Dorman High School

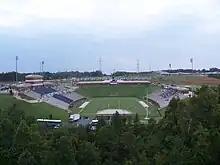
Cavalier Stadium (2006)

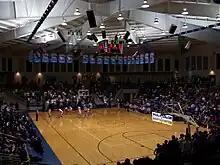
Cavalier Arena (2006)

On March 29, 1985, a fifteen year old freshman came to school with a loaded .38-caliber Colt revolver. Then teacher, Ms. Peggy Larson, who taught algebra, suspected one of her students of drinking and attempted to take him to the school's principal's office. The student then broke away and fled out a side door to his home. This student then returned to the school later the same day with his gun, and held four students hostage inside a classroom.